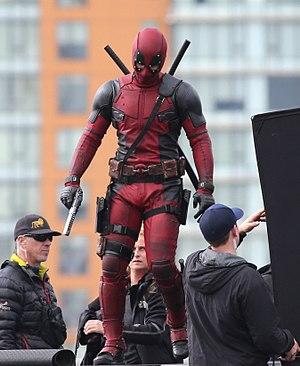
Deadpool est un film de super-héros américain réalisé par Tim Miller, sorti en 2016.
Wade Wilson, alias Deadpool est un anti-héros évoluant dans l'univers Marvel de la maison d'édition Marvel Comics. Créé par le scénariste Fabian Nicieza et le dessinateur Rob Liefeld, le personnage de fiction apparaît pour la première fois dans le comic book The New Mutants #98 en février 1991.